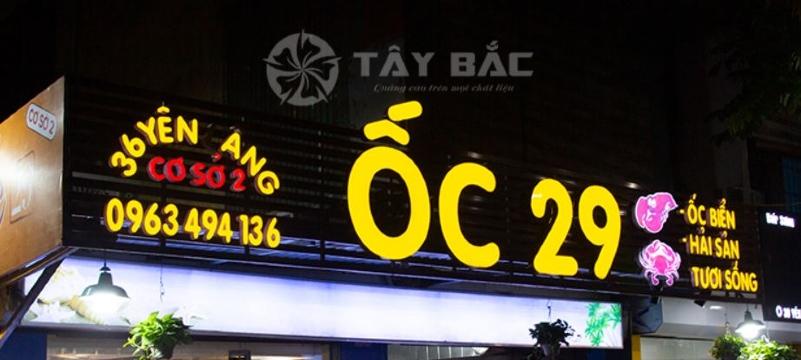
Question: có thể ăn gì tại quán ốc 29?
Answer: ốc biển và hải sản tươi sống